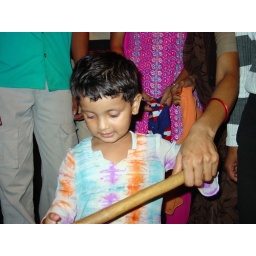
Kids playing games in the street outside of Girish's house (Krati)